Goat Horn

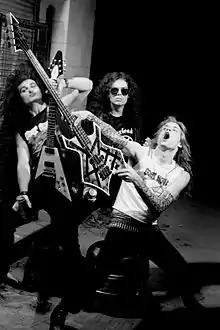
Goathorn 2003 (L-R: Brandon Wars, Steel Rider, Jason Decay)

Goat Horn was a Canadian heavy metal band founded in Pembroke, Ontario in 1999. The band was composed of Jason Decay (vocals / bass), Brandon Wars (guitar) and Steel Rider (drums). Decay, Wars, and Rider had all been in and out of bands on the local scene before forming Goat Horn. What began as a jam of Cathedral and Judas Priest covers quickly developed into a serious project. Their music was influenced by ground-breaking metal bands such as Venom, Raven, Eudoxis (Canadian thrash metal pioneers), and Celtic Frost.